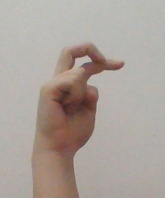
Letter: zay